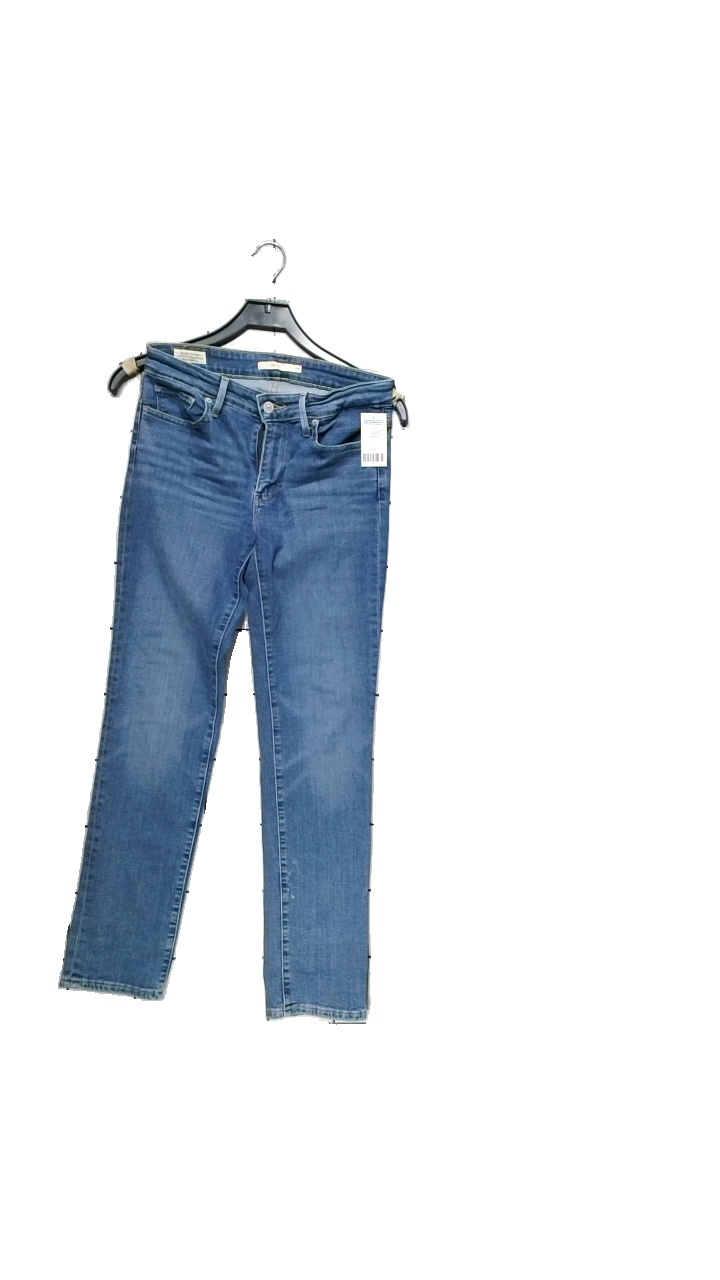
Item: Jeans (Ladies)
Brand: Levi's
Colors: Blue
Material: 94% cotton, 4% polyester, 2% elastane
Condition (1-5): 3
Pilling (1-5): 5
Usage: Reuse
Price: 150-250